Pterostoma palpina

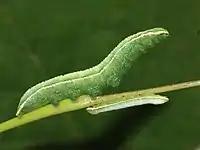
Larva

The moth can be found in Europe and Central Asia (Palearctic realm).